Sue Bird

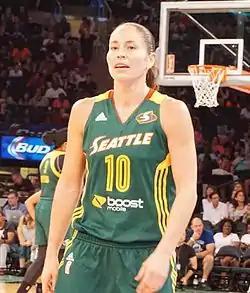
Bird during the 2015 WNBA season

Bird returned for the 2014 WNBA season. That year, she played 33 games, averaged 10.6 ppg and 4.0 apg, and was voted as a WNBA all-star. However, the Storm did not make it to the 2014 playoffs and would also fail to do so the following year.